Clements Markham

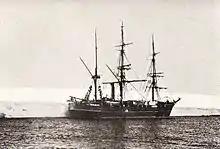
"Discovery" moored in 1902

In May 1888, Markham resigned from his position as RGS Secretary, finding himself at odds with the Society's new policies which appeared to favour education over exploration. On his retirement he was awarded the Society's Founder's Medal for what were described at the presentation ceremony as his "incomparable services to the Society".